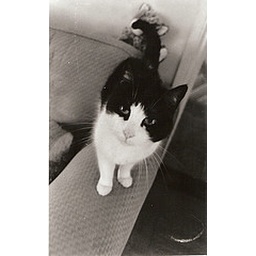
minnie, my oldest cat. I found her as a kitten on the edge of the road in Aston, Birmingham.